Mikhail Chigorin

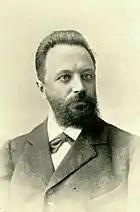

Mikhail Ivanovich Chigorin (also "Tchigorin"; ; – ) was a Russian chess player. He played two World Championship matches against Wilhelm Steinitz, losing both times. The last great player of the Romantic chess style, he also served as a major source of inspiration for the "Soviet chess school", which dominated the chess world in the middle and latter parts of the 20th century.